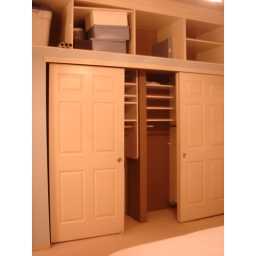
not sure why the color in the pic is so warm but the doors are off white and the walls are light blue